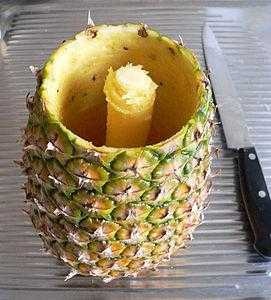
Label: Pineapple